Florian Marange

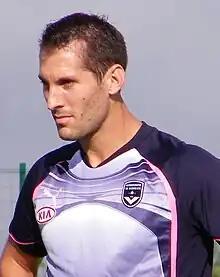
Marange with Bordeaux in 2010

Florian Marange (born 3 March 1986) is a French former professional footballer, who played as a left-back. His former clubs include Girondins de Bordeaux and Crystal Palace.